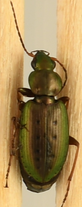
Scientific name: Agonum octopunctatum
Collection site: Smithsonian Environmental Research Center Site (SERC), plot SERC_007